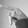
ASL letter: P